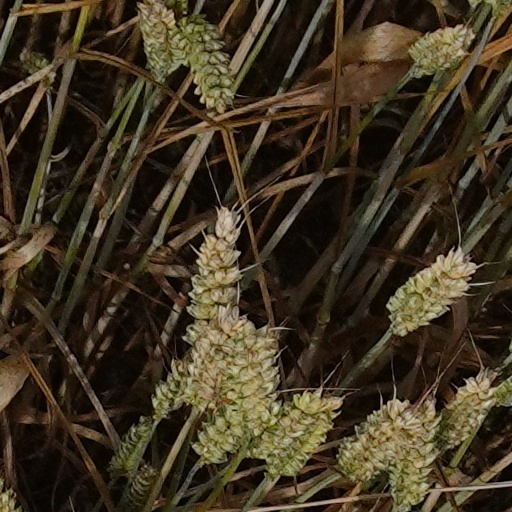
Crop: wheat